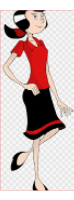
Portrait style: Cartoon Portrait